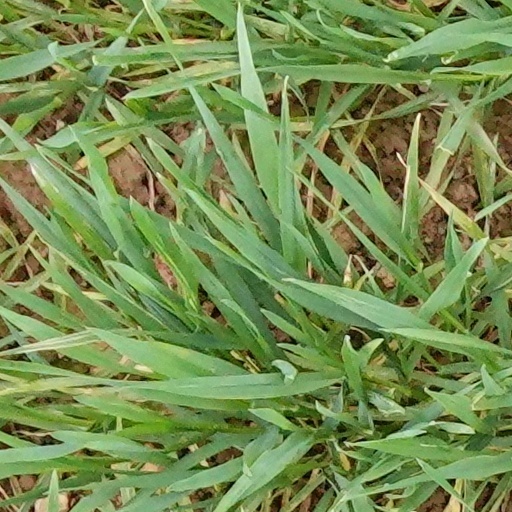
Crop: wheat